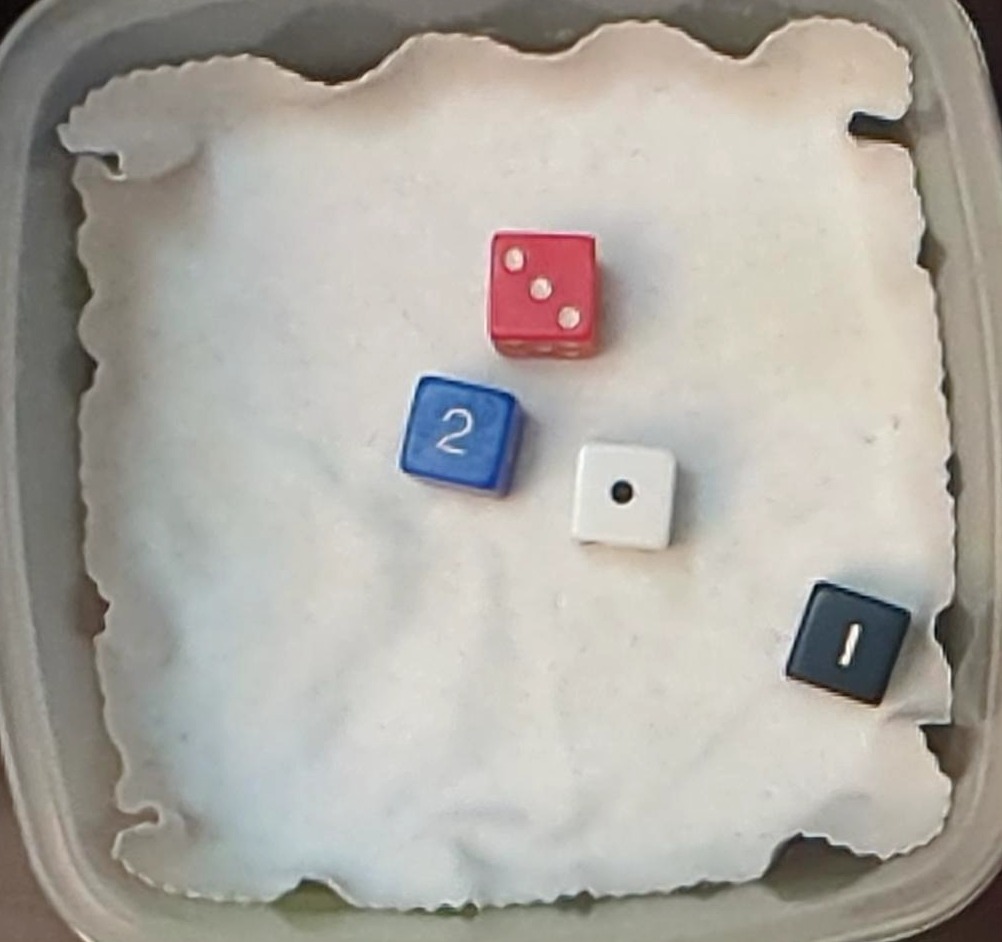
Dice in frame:
type: d6
value: 3
type: d6
value: 2
type: d6
value: 1
type: d6
value: 1
Label source: human
Face values trusted: no